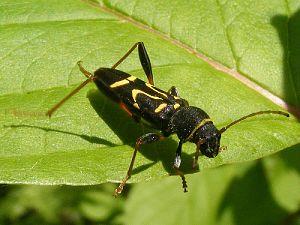
Longicorne des champs
Le Longicorne des champs est une espèce d'insectes coléoptères de la famille des Cerambycidae qui se rencontre dans l'Est de l'Amérique du Nord. Il peut atteindre de 10 à 15 mm de long, ou plus.